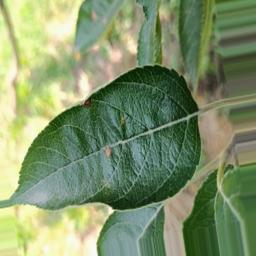
Label: Alternaria